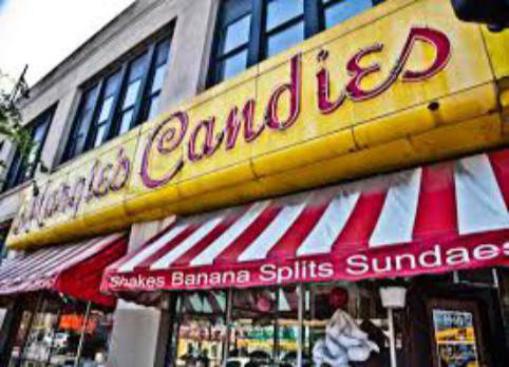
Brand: margie's candies
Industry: Food